Herceg Novi

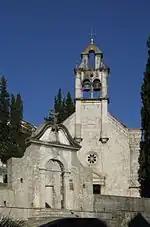

It once was a Catholic bishopric, but no residential incumbent data are available.